Tsarskoye Selo Railway

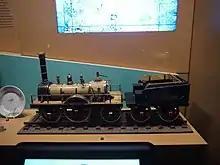
Model of Russia's first main line passenger locomotive, built by Robert Stephenson and Company for the Tsarskoye Selo Railway. The model is in the Russian Railway Museum.

The first regular train left St. Petersburg on 30 October 1837 and in 35 minutes arrived in Tsarskoye Selo. This train of eight carriages was pulled by a steam locomotive, and its arrival was observed by numerous noble guests, including NicholasI. Regular service started in January 1838. Between January and April 1838, most trains were pulled by horses, and steam locomotives were used only on Sundays and public holidays. Beginning in April, horse power was eliminated, and almost 14,000 passengers were transported during the month.